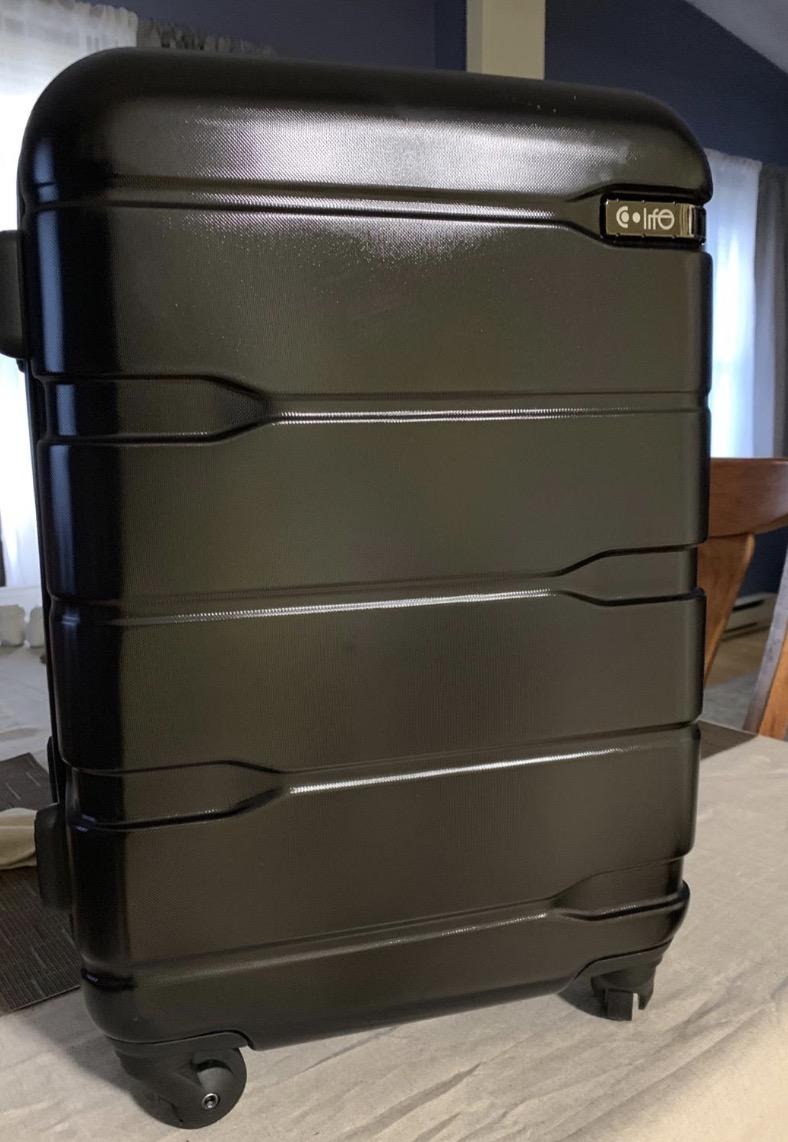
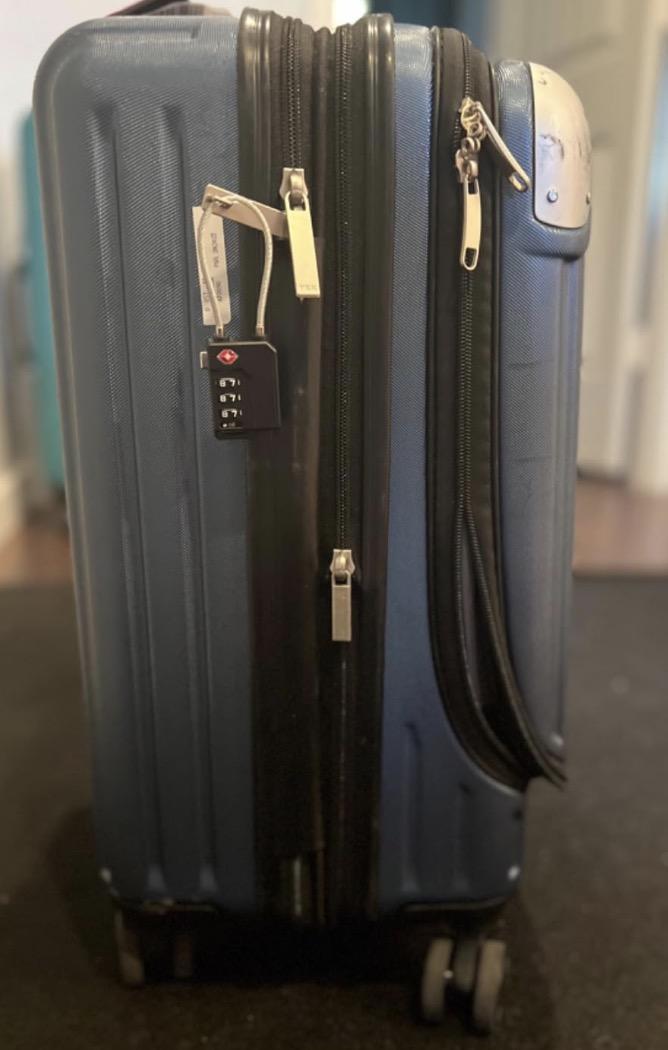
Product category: items_tea
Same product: no